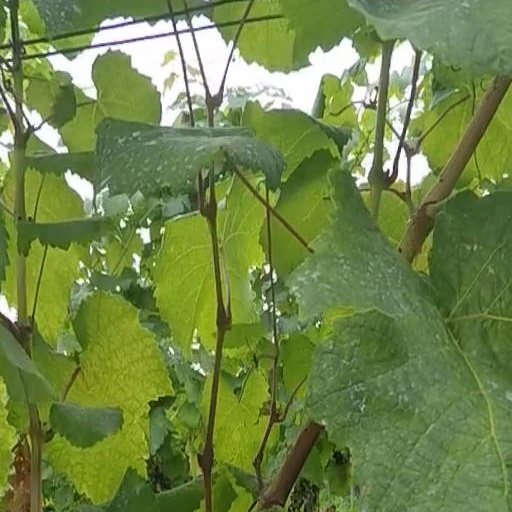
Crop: grape